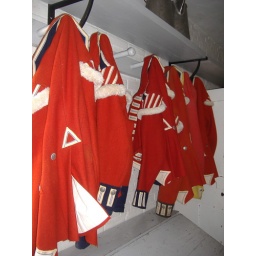
The red coats of the ordinary soldiers hang on hooks near the door of the barracks at Fort York. Toronto, Ontario.